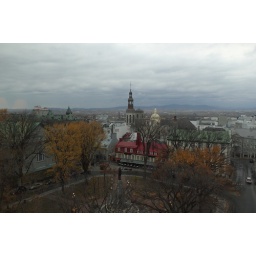
View from the window of one of the rooms in Fairmont Le Chateau Frontenac, the fancy place with the green copper roof.